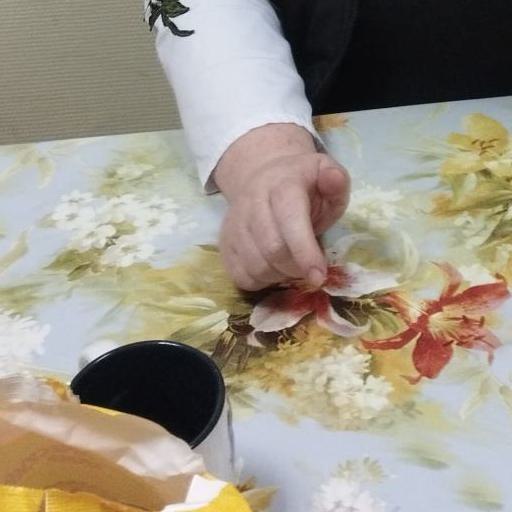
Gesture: no_gesture